Kumudham

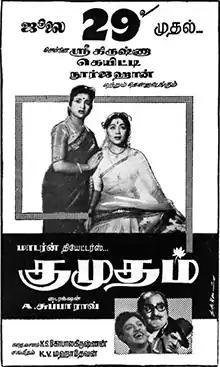
Theatrical release poster

Kumudham is a 1961 Indian Tamil-language film, directed by Adurthi Subba Rao and written by K. S. Gopalakrishnan. The film stars S. S. Rajendran, Vijayakumari and Sowcar Janaki. It was released on 29 July 1961 and became a commercial success, later receiving the Certificate of Merit for Third Best Feature Film at 9th National Film Awards. The film was remade in Telugu as "Manchi Manasulu" (1962), in Malayalam as "Susheela" (1963) and in Hindi as "Pooja Ke Phool" (1964).